List of Mumbai Metro stations

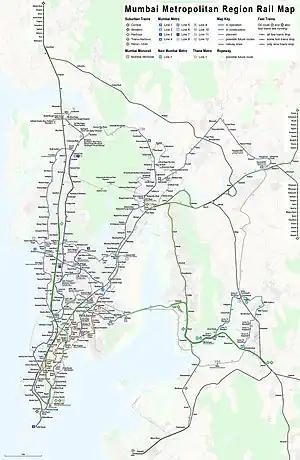
Topological map of Mumbai's public transport system

This is a list of all stations of the Mumbai Metro, a rapid transit system serving Mumbai in the Mumbai Metropolitan Region of India. The Mumbai Metro is the Fifth transit system to be built in India. The first line of the Mumbai Metro was opened on 8 June 2014 with the Blue Line 1, with the current total number of 57 stations operating as of May 2025.